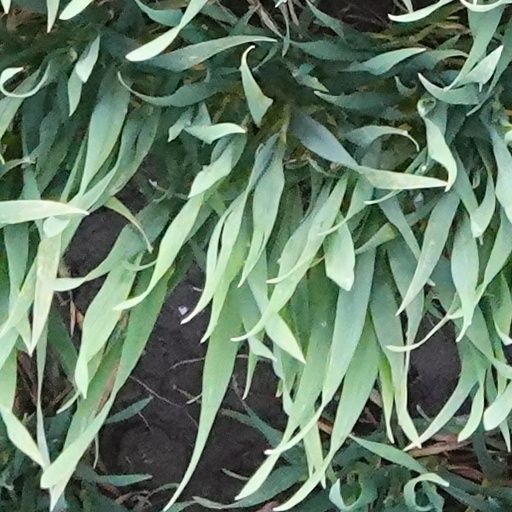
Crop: wheat